Jay Munly

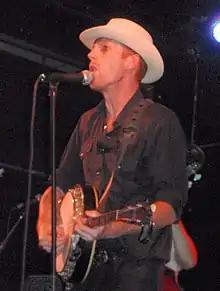
Munly performing with Slim Cessna's Auto Club at Lee's Palace in Toronto in 2009

Jayson Thompson, who goes by the stage name Jay Munly or Munly, is an American singer, songwriter and musician based in Denver, Colorado. He is known for his role in the development of the Denver Sound, which is music that mixes elements of country, gothic, folk and gospel native to that city. He is a member of Slim Cessna's Auto Club, Munly and the Lupercalians, and The Denver Broncos UK (DBUK). He was a founding member of Munly and the Lee Lewis Harlots, active from 2000 to 2007. He was also a member of The Road Home in 2015.